Portuguese Navy

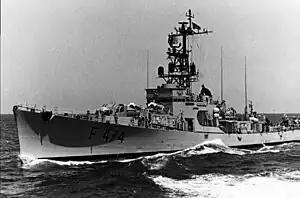
NRP "Almirante Magalhães Correia", one of the anti-submarine frigates built in the 1960s to assure the Portuguese commitments towards NATO in the North Atlantic

Besides the purely military missions, during the conflict, the Portuguese Navy performed a number of humanitarian missions, that included many maritime search and rescue operations. In this operations, it was able to save thousands of lives of survivors from vessels and aircraft sunk near the Portuguese waters. These included both warships and merchant vessels, from the Allies, the Axis and the Neutral countries. In one of these operations in January 1943, when returning to Ponta Delgada, after rescuing 119 survivors of the US merchant ships "City of Fint" and "Julia Ward Howe" sunk by German U-boats, the destroyer "Lima", under the command of Lieutenant-Commander Sarmento Rodrigues, suffered a failure of her engines for 45 minutes. In a middle of a heavy storm, without engines and suffering the strong impact of the huge waves of the North Atlantic, the ship tilted 67°, the highest slope of a ship without sinking ever registered in the history of navigation.